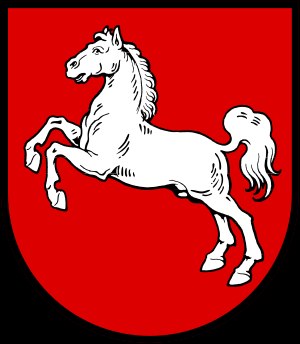
Sachsen (stammehertugdømme)
Våbenskjold
Stammehertugdømmet Sachsen eller Saksen lå i Nordtyskland frem til 1180.